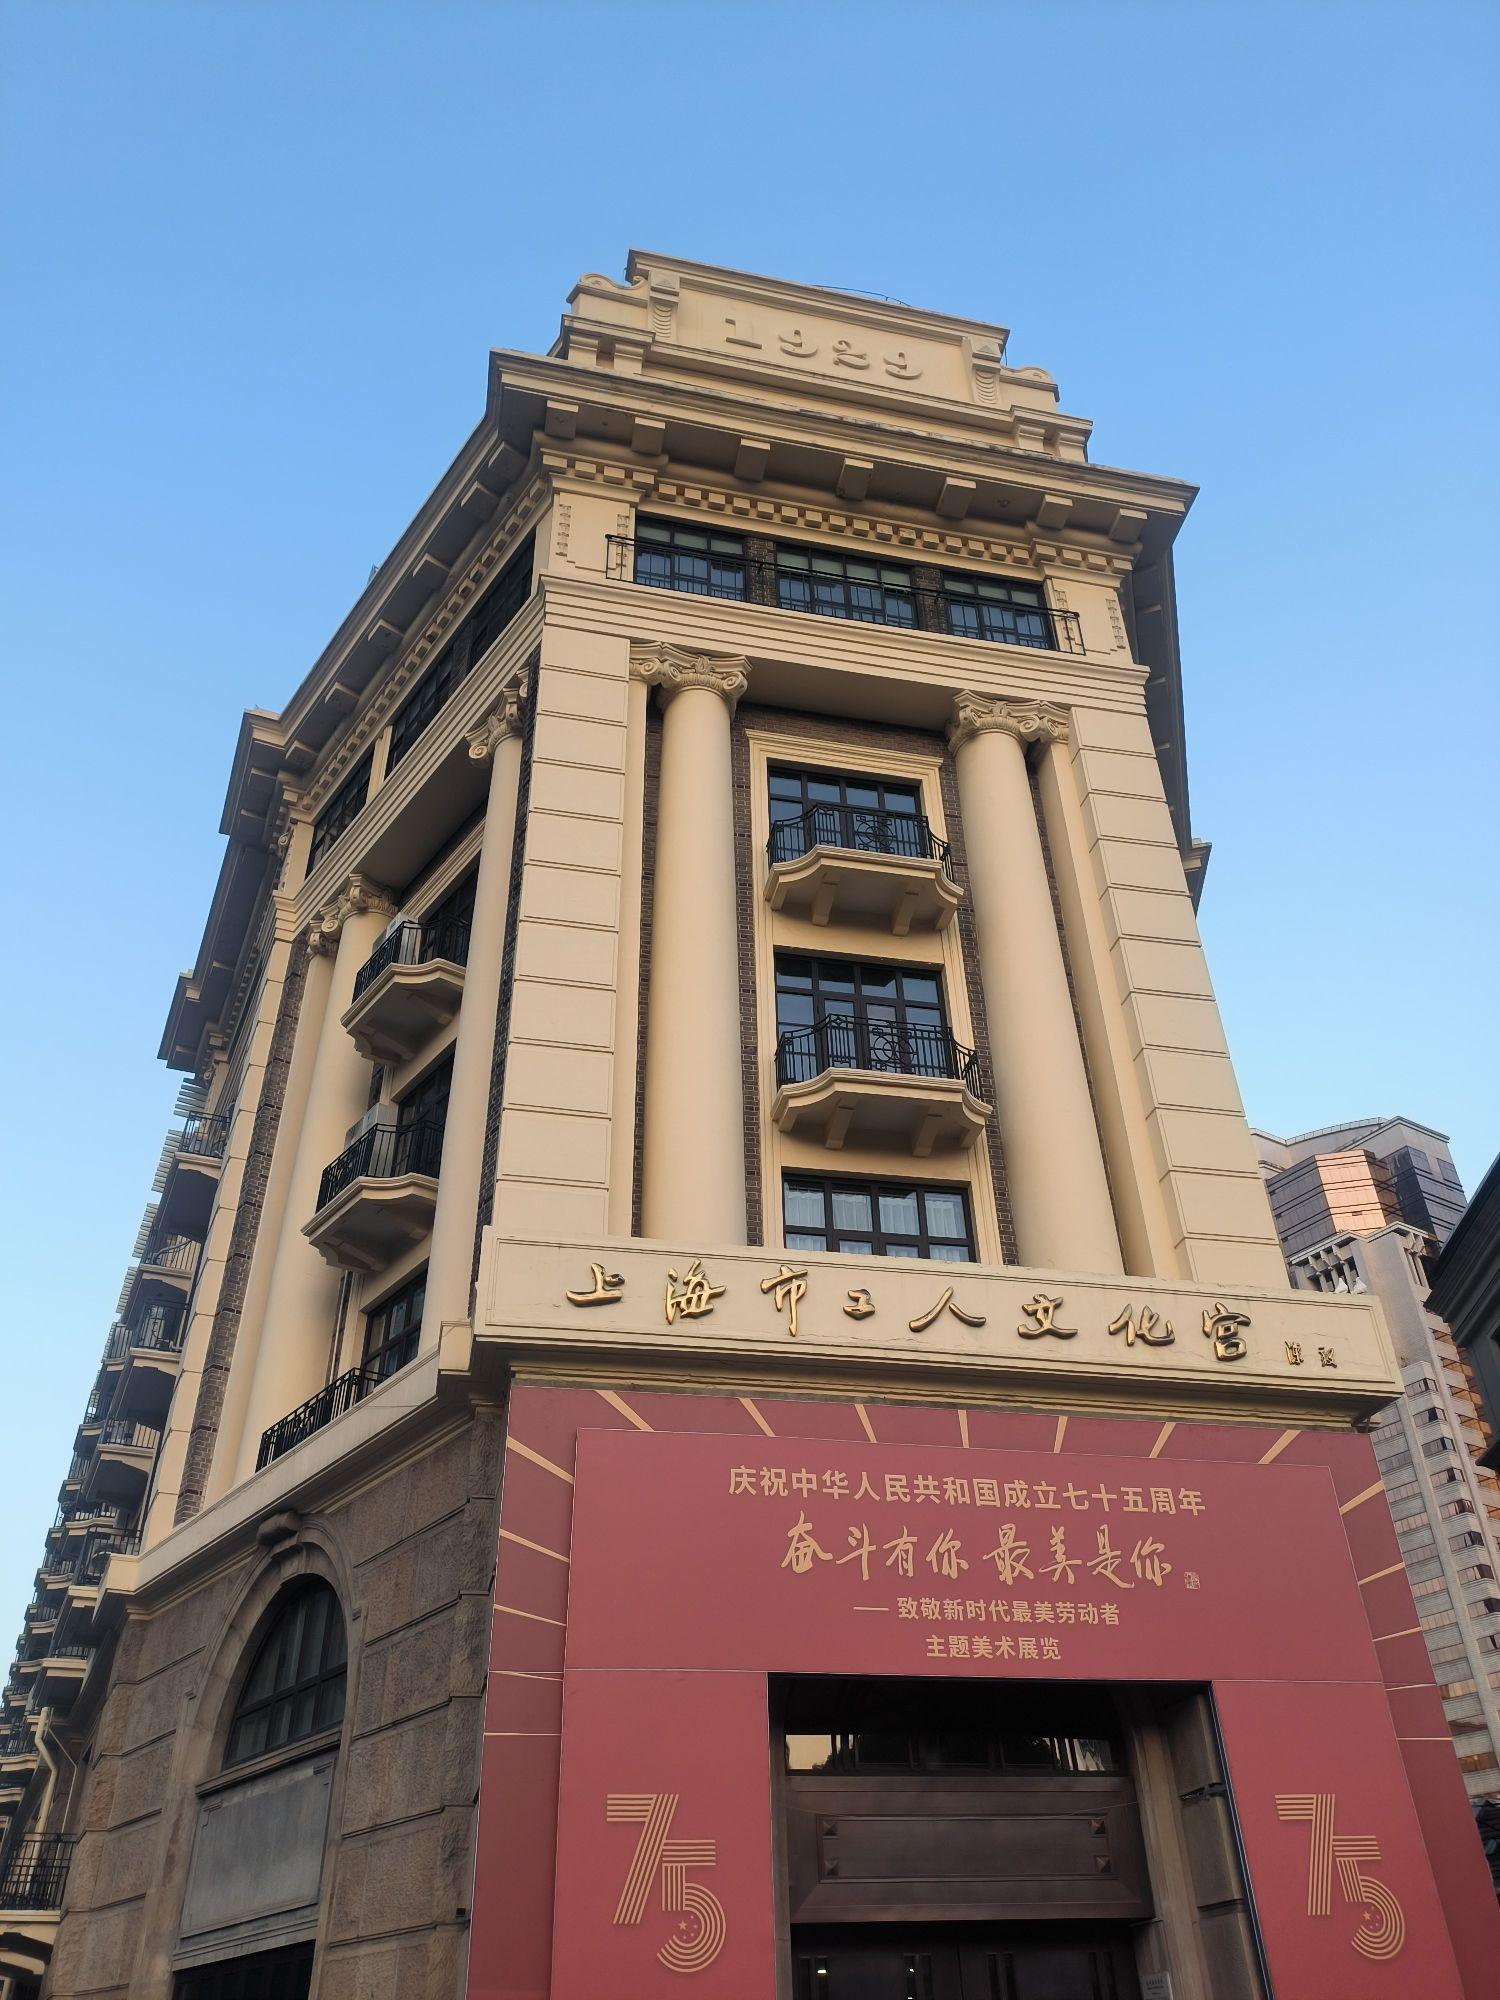
地标名称：上海市工人文化宫
所在城市：上海市·黄浦区